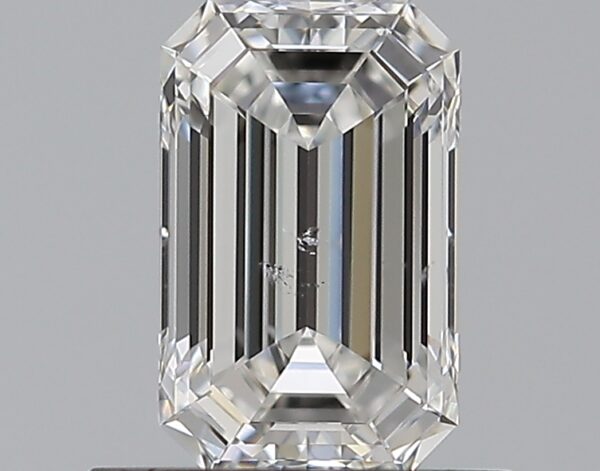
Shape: emerald
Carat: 0.72
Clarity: SI1
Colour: F
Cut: EX
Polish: EX
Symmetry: VG
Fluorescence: N
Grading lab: GIA
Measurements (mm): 6.65 x 4.14 x 2.72